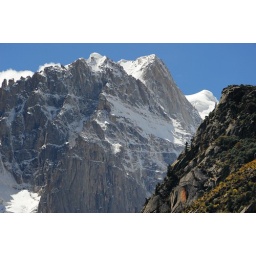
Highest spruce-fir forest tree line in the world.